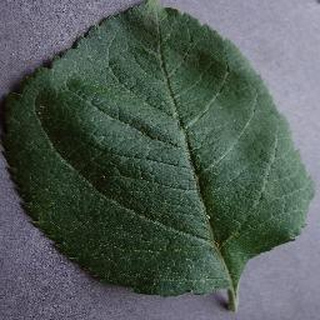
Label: healthy_apple